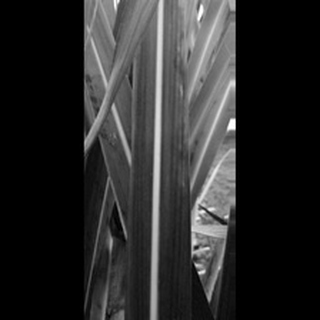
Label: sugarcane_yellow_leaf_disease